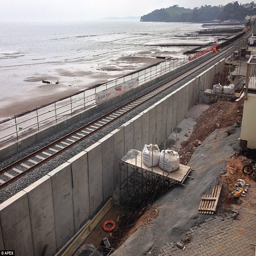
fixed : thanks to work by a team of engineers - including dramatically reinforcing the sea wall - the line has now opened at a total cost of £ 35million